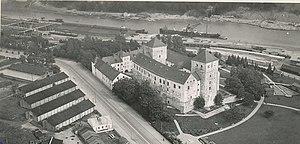
L'architecture de la Finlande a une histoire de plus de 800 ans et, alors que jusqu'à l'époque moderne, l'architecture était fortement influencée par les courants des deux nations voisines de la Finlande, à savoir la Suède et la Russie, dès le début du XIXᵉ siècle, les influences sont venues directement de l'extérieur. Dans un premier temps, lorsque des architectes étrangers itinérants ont commencé à exercer dans le pays, puis lorsque la profession d'architecte finlandais s'y est établie. L'architecture finlandaise a également contribué de manière significative à plusieurs styles internationaux, tels que le Jugendstil, ou Art nouveau, le classicisme nordique et le fonctionnalisme. Plus particulièrement, les travaux de l'architecte moderniste Eliel Saarinen, l'architecte le plus connu du pays, ont eu une influence considérable à l'échelle mondiale. Mais l'architecte moderniste Alvar Aalto, considéré comme l'une des figures majeures de l'histoire mondiale de l'architecture moderne, est encore plus renommé qu'Eliel Saarinen. Dans un article de 1922, intitulé Motifs des âges passés, Aalto discute des influences nationales et internationales en Finlande :